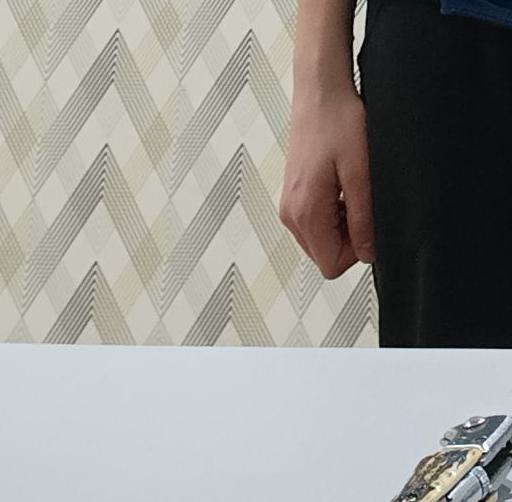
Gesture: no_gesture